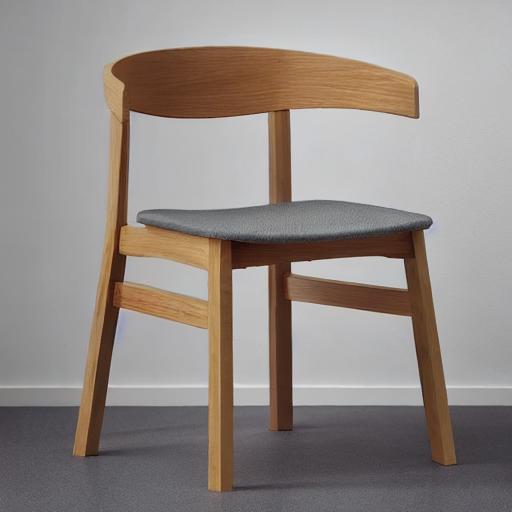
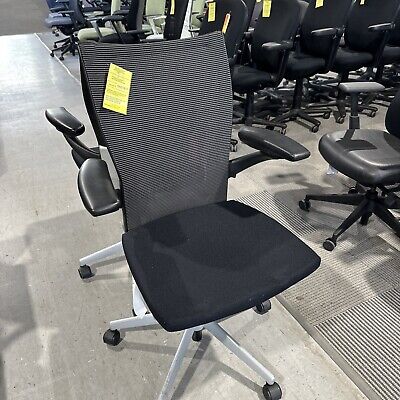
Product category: items_chair
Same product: no